Community of Madrid

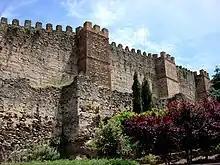
City walls of Buitrago del Lozoya

During the Roman Empire, the region was part of the Citerior Tarraconese province, except for the south-west portion of it, which belonged to Lusitania. It was crossed by two important Roman roads, the "via xxiv-xxix" (joining Astorga to Laminium and "via xxv" (which joined Emerita Augusta and Caesaraugusta), and contained some important conurbations. The city of Complutum (today Alcalá de Henares) became an important metropolis, whereas Titulcia and Miaccum were important crossroad communities.